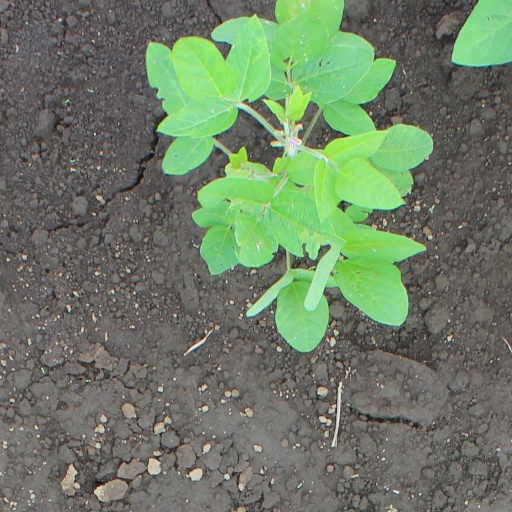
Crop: soybean